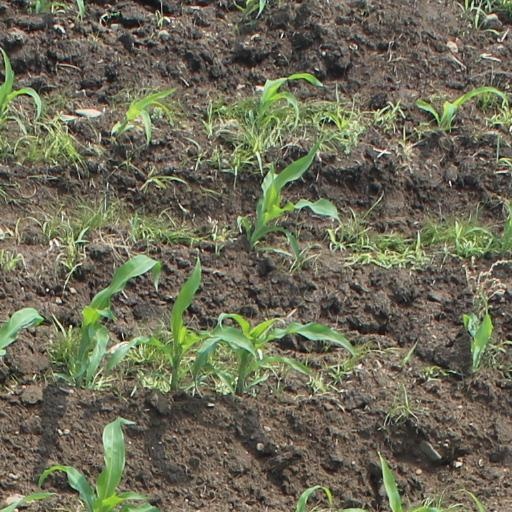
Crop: maize; corn